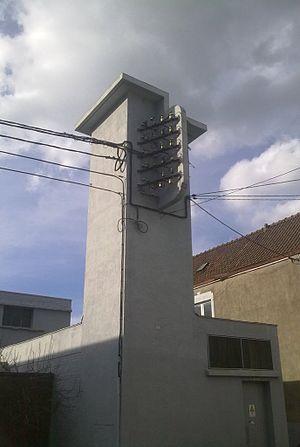
Bâtiment de cabine électrique (pour anciennes lignes aériennes) rue du Monument à Ottignies.
Ottignies est une section de la ville belge d'Ottignies-Louvain-la-Neuve, située en Région wallonne dans la province du Brabant wallon.